No. 311 (Czechoslovak) Squadron RAF

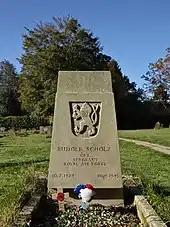
Grave of Sgt Rudolf Scholz in St John's parish churchyard, Stoke Row, Oxfordshire. Sholz was the flight engineer of Liberator IV EV995 when it crashed on the beach at Tain, Ross-shire, Scotland, on 10 April 1945. Six of its crew were killed and three injured.

On 21 August 1943 the squadron began maritime patrols with Liberator GR Mk V aircraft and continued anti-submarine work but now over the Bay of Biscay. On 10 November Liberator BZ774/D, led by Flight Sergeant Otto Žanta, attacked with RP-3 rocket projectiles off the Galician coast. The submarine ran aground and her crew abandoned her. On 27 December 1943 Liberator BZ796/H, led by Pilot Officer Oldřich Doležal, attacked the German blockade runner in the Bay of Biscay. Doležal's crew set the cargo ship on fire with five RPs and a bomb and she sank the next day.